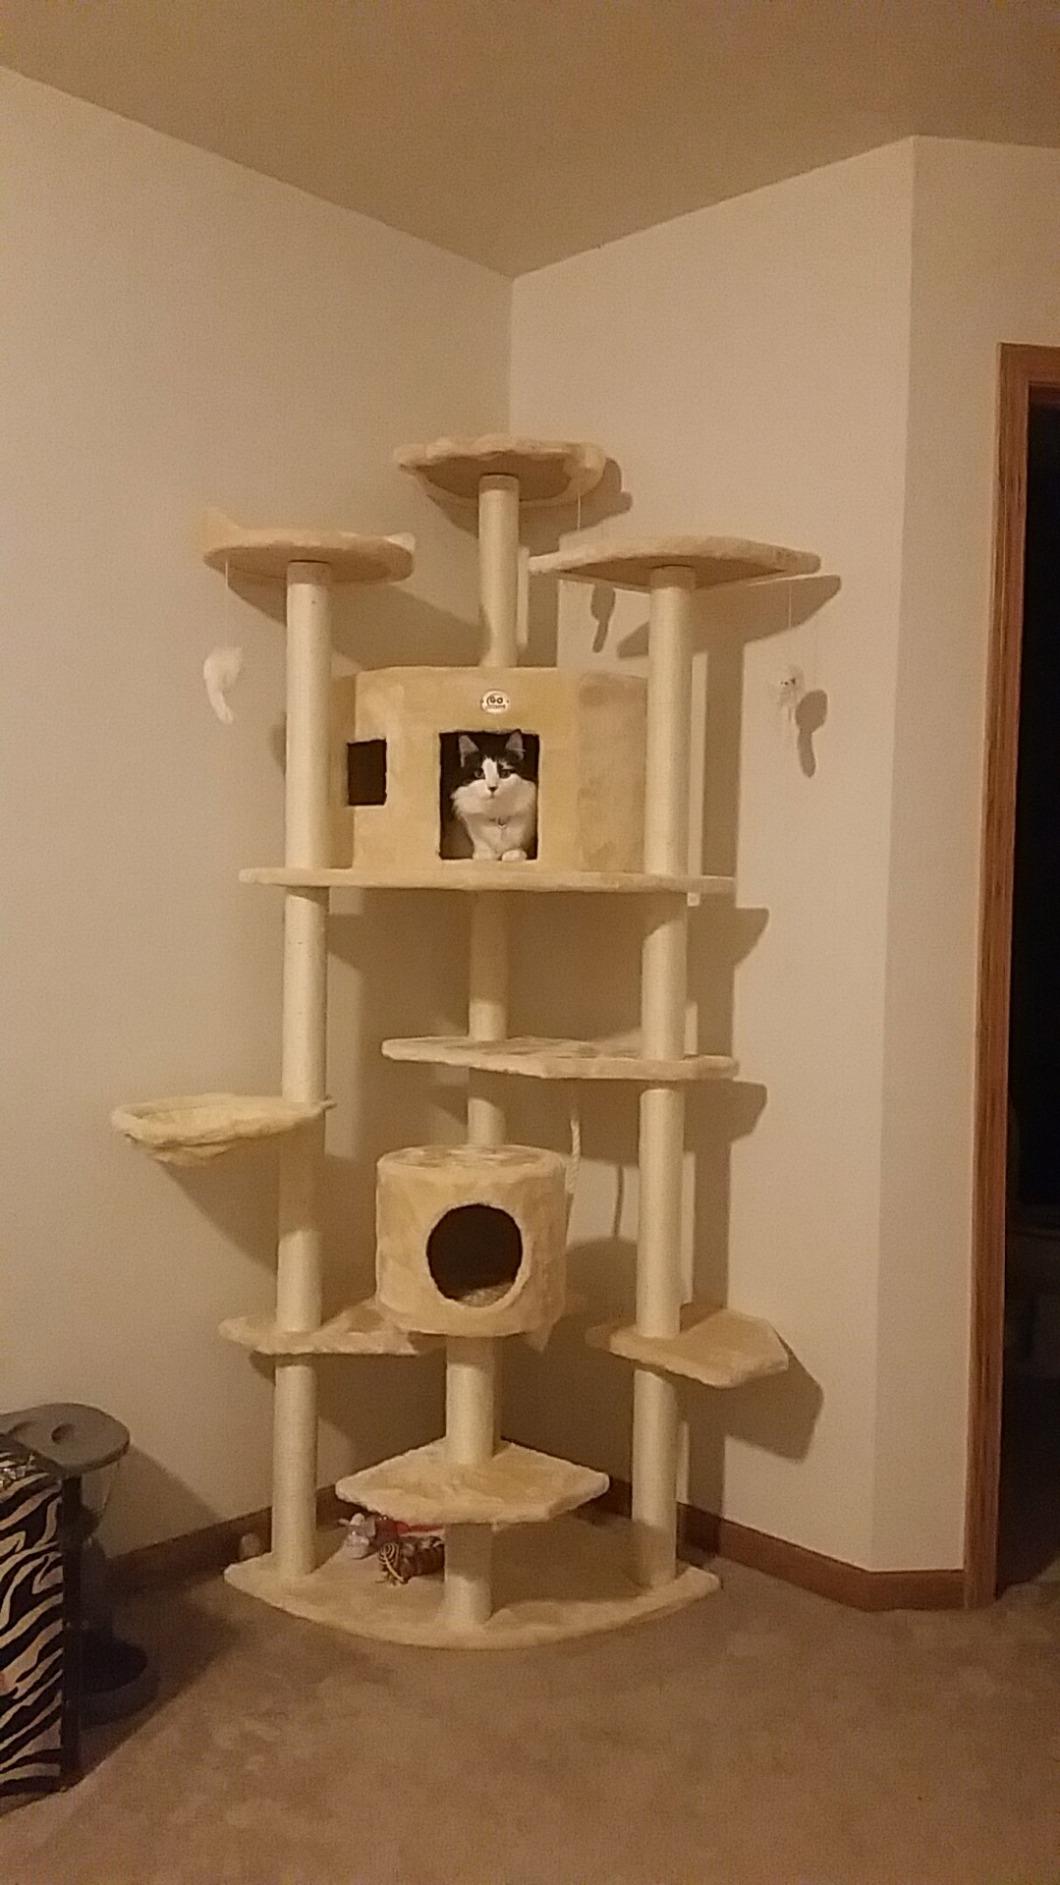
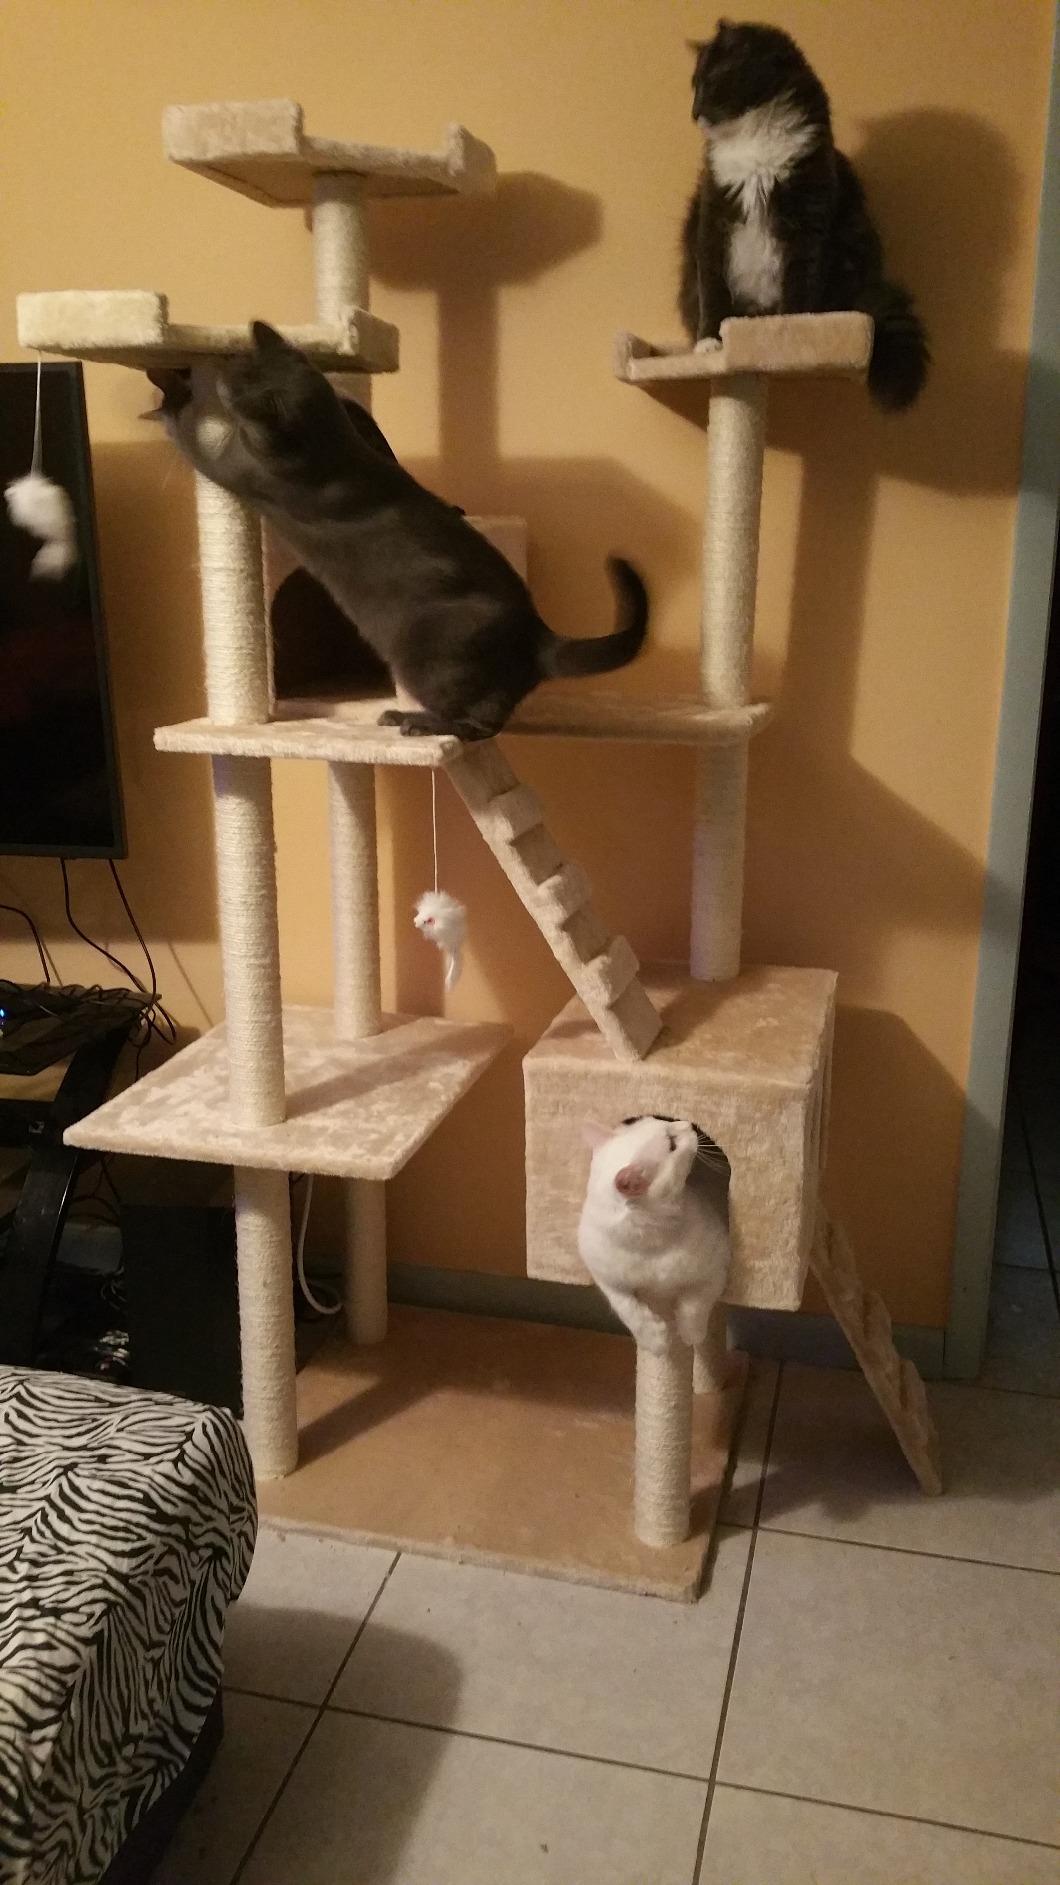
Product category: items_cat tree
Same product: no